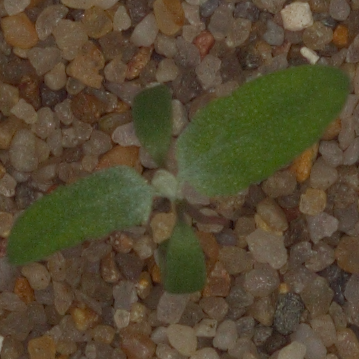
Label: fat_hen